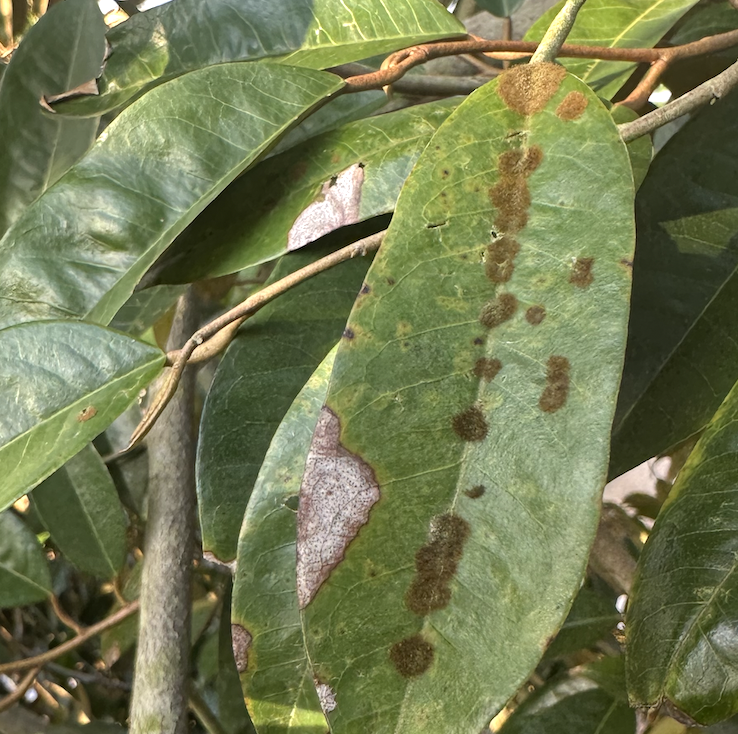
Label: anthracnose_disease